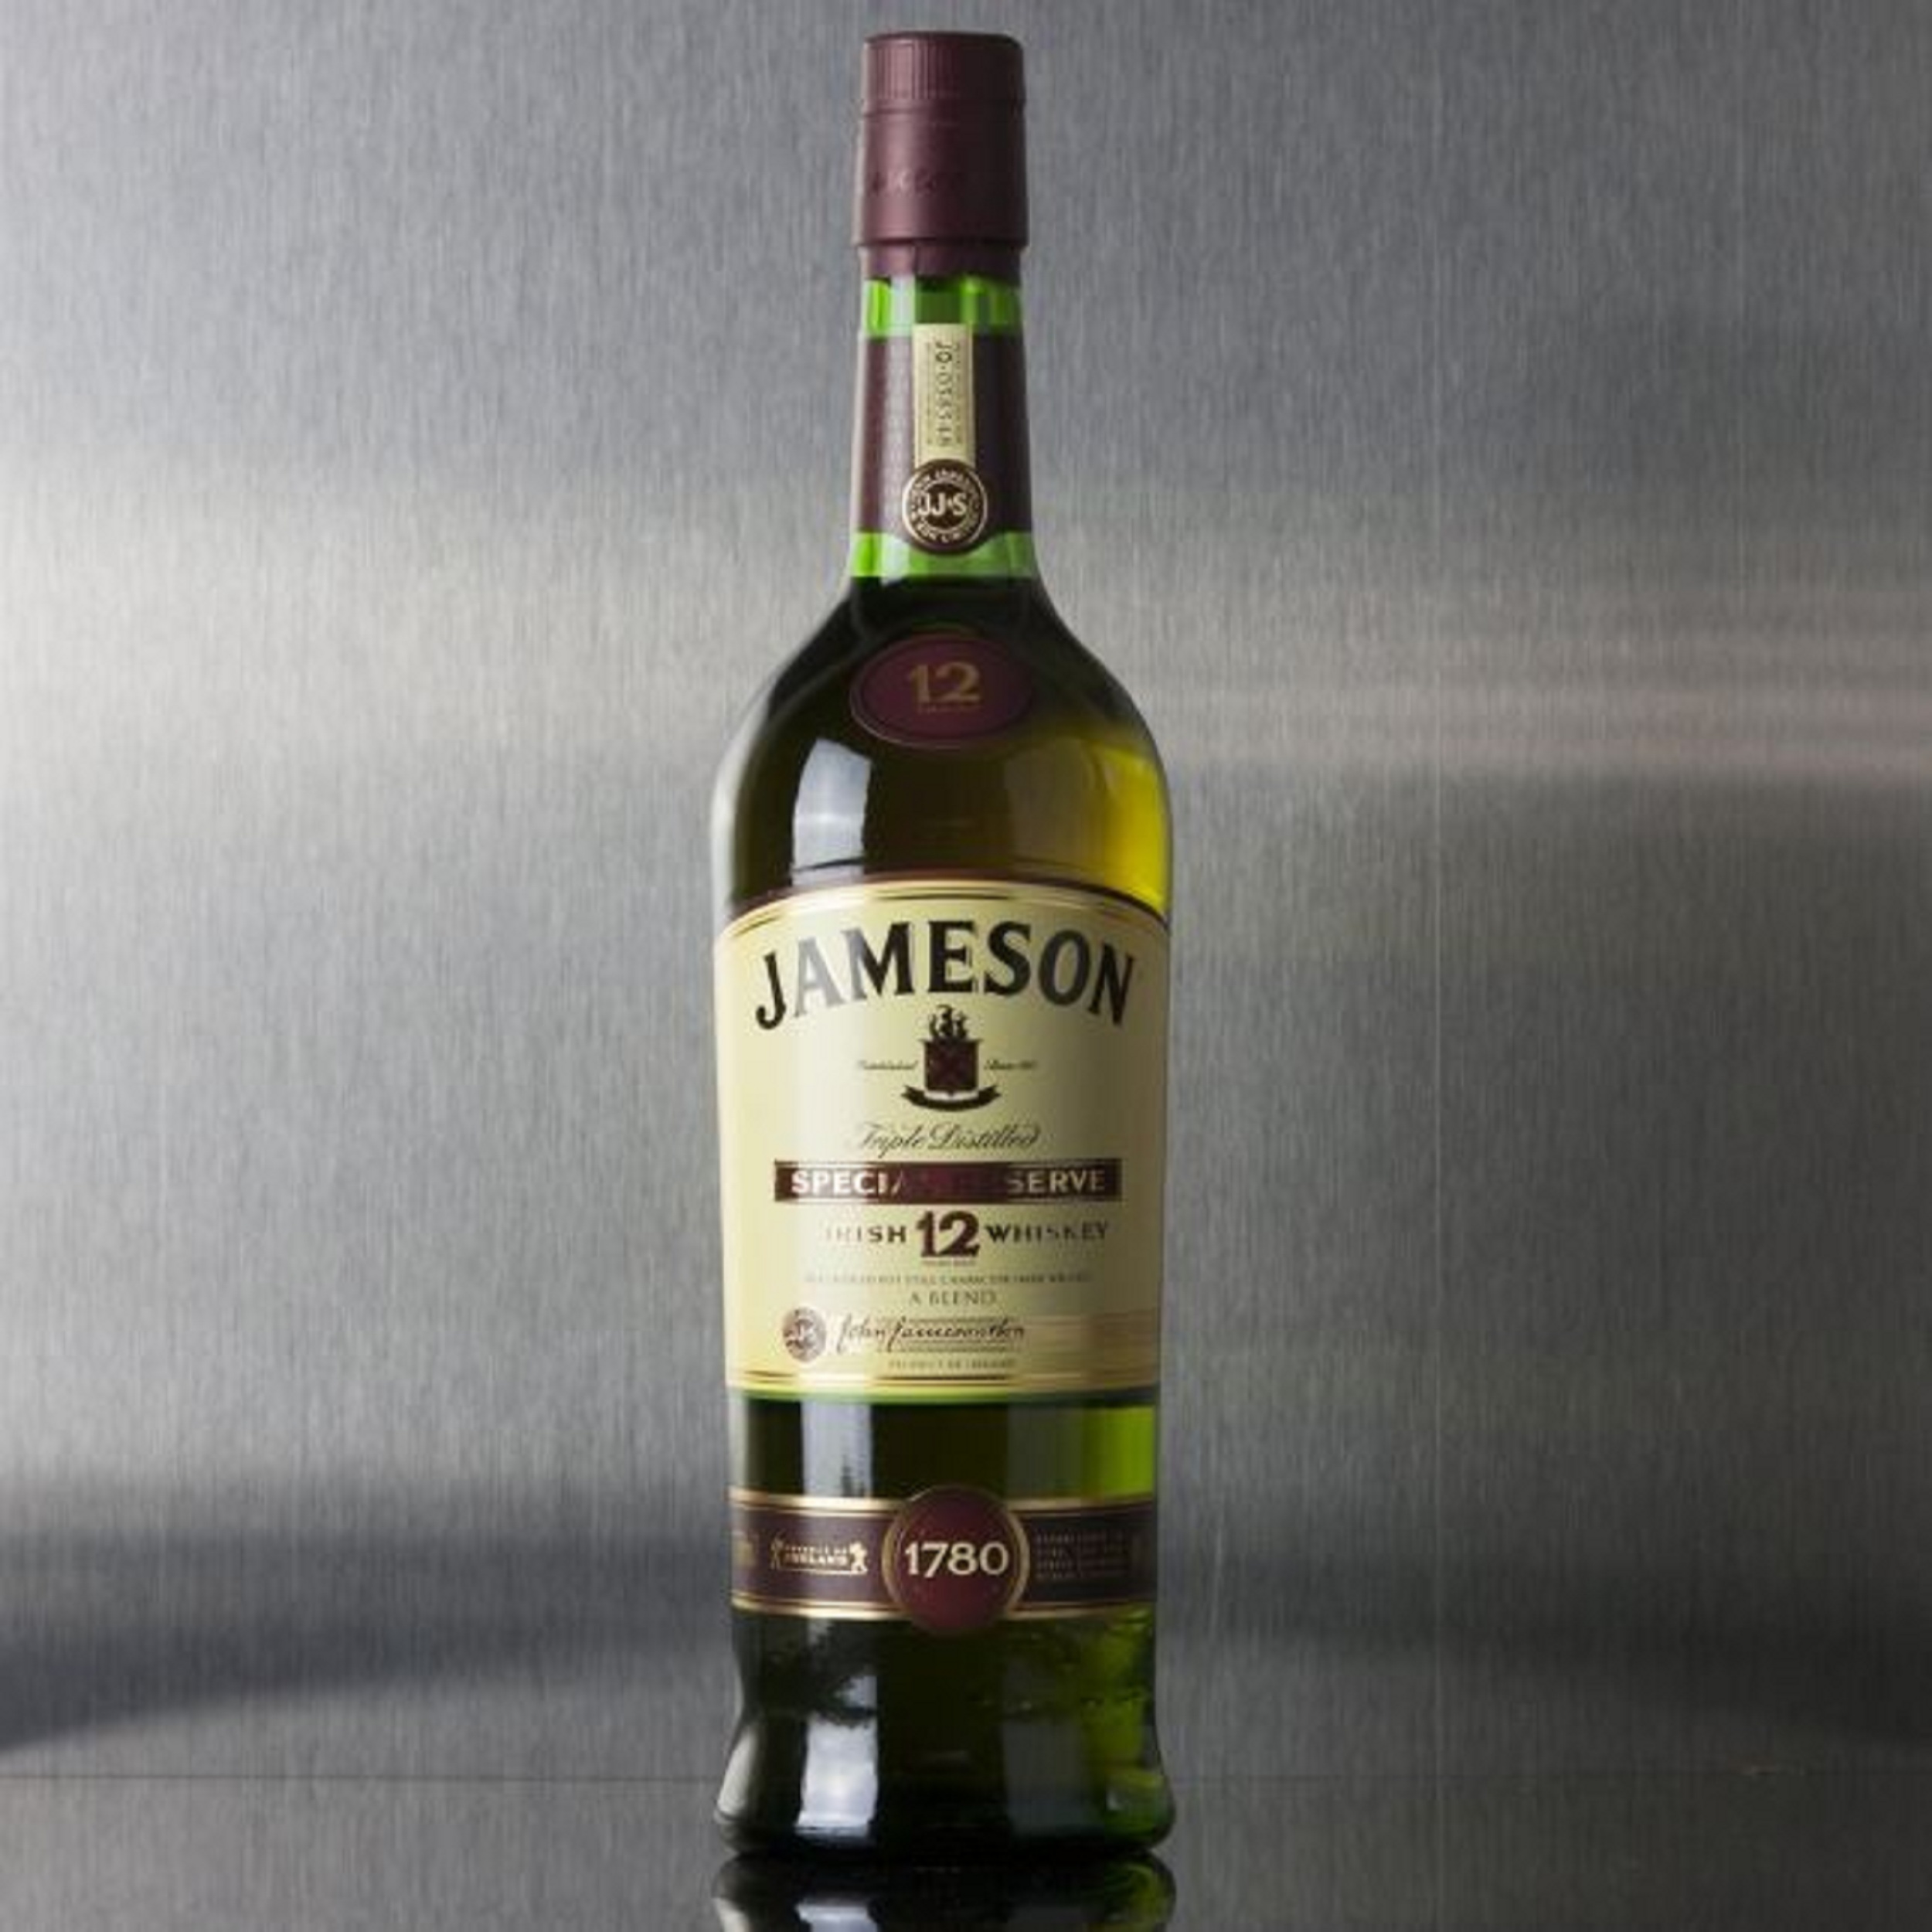
Suntory, whiskey, blanton, bourbon, liqueur, alcoholic beverage, distilled beverage, drink, whisky, bottle, wine, dessert wine, wine bottle, alcohol